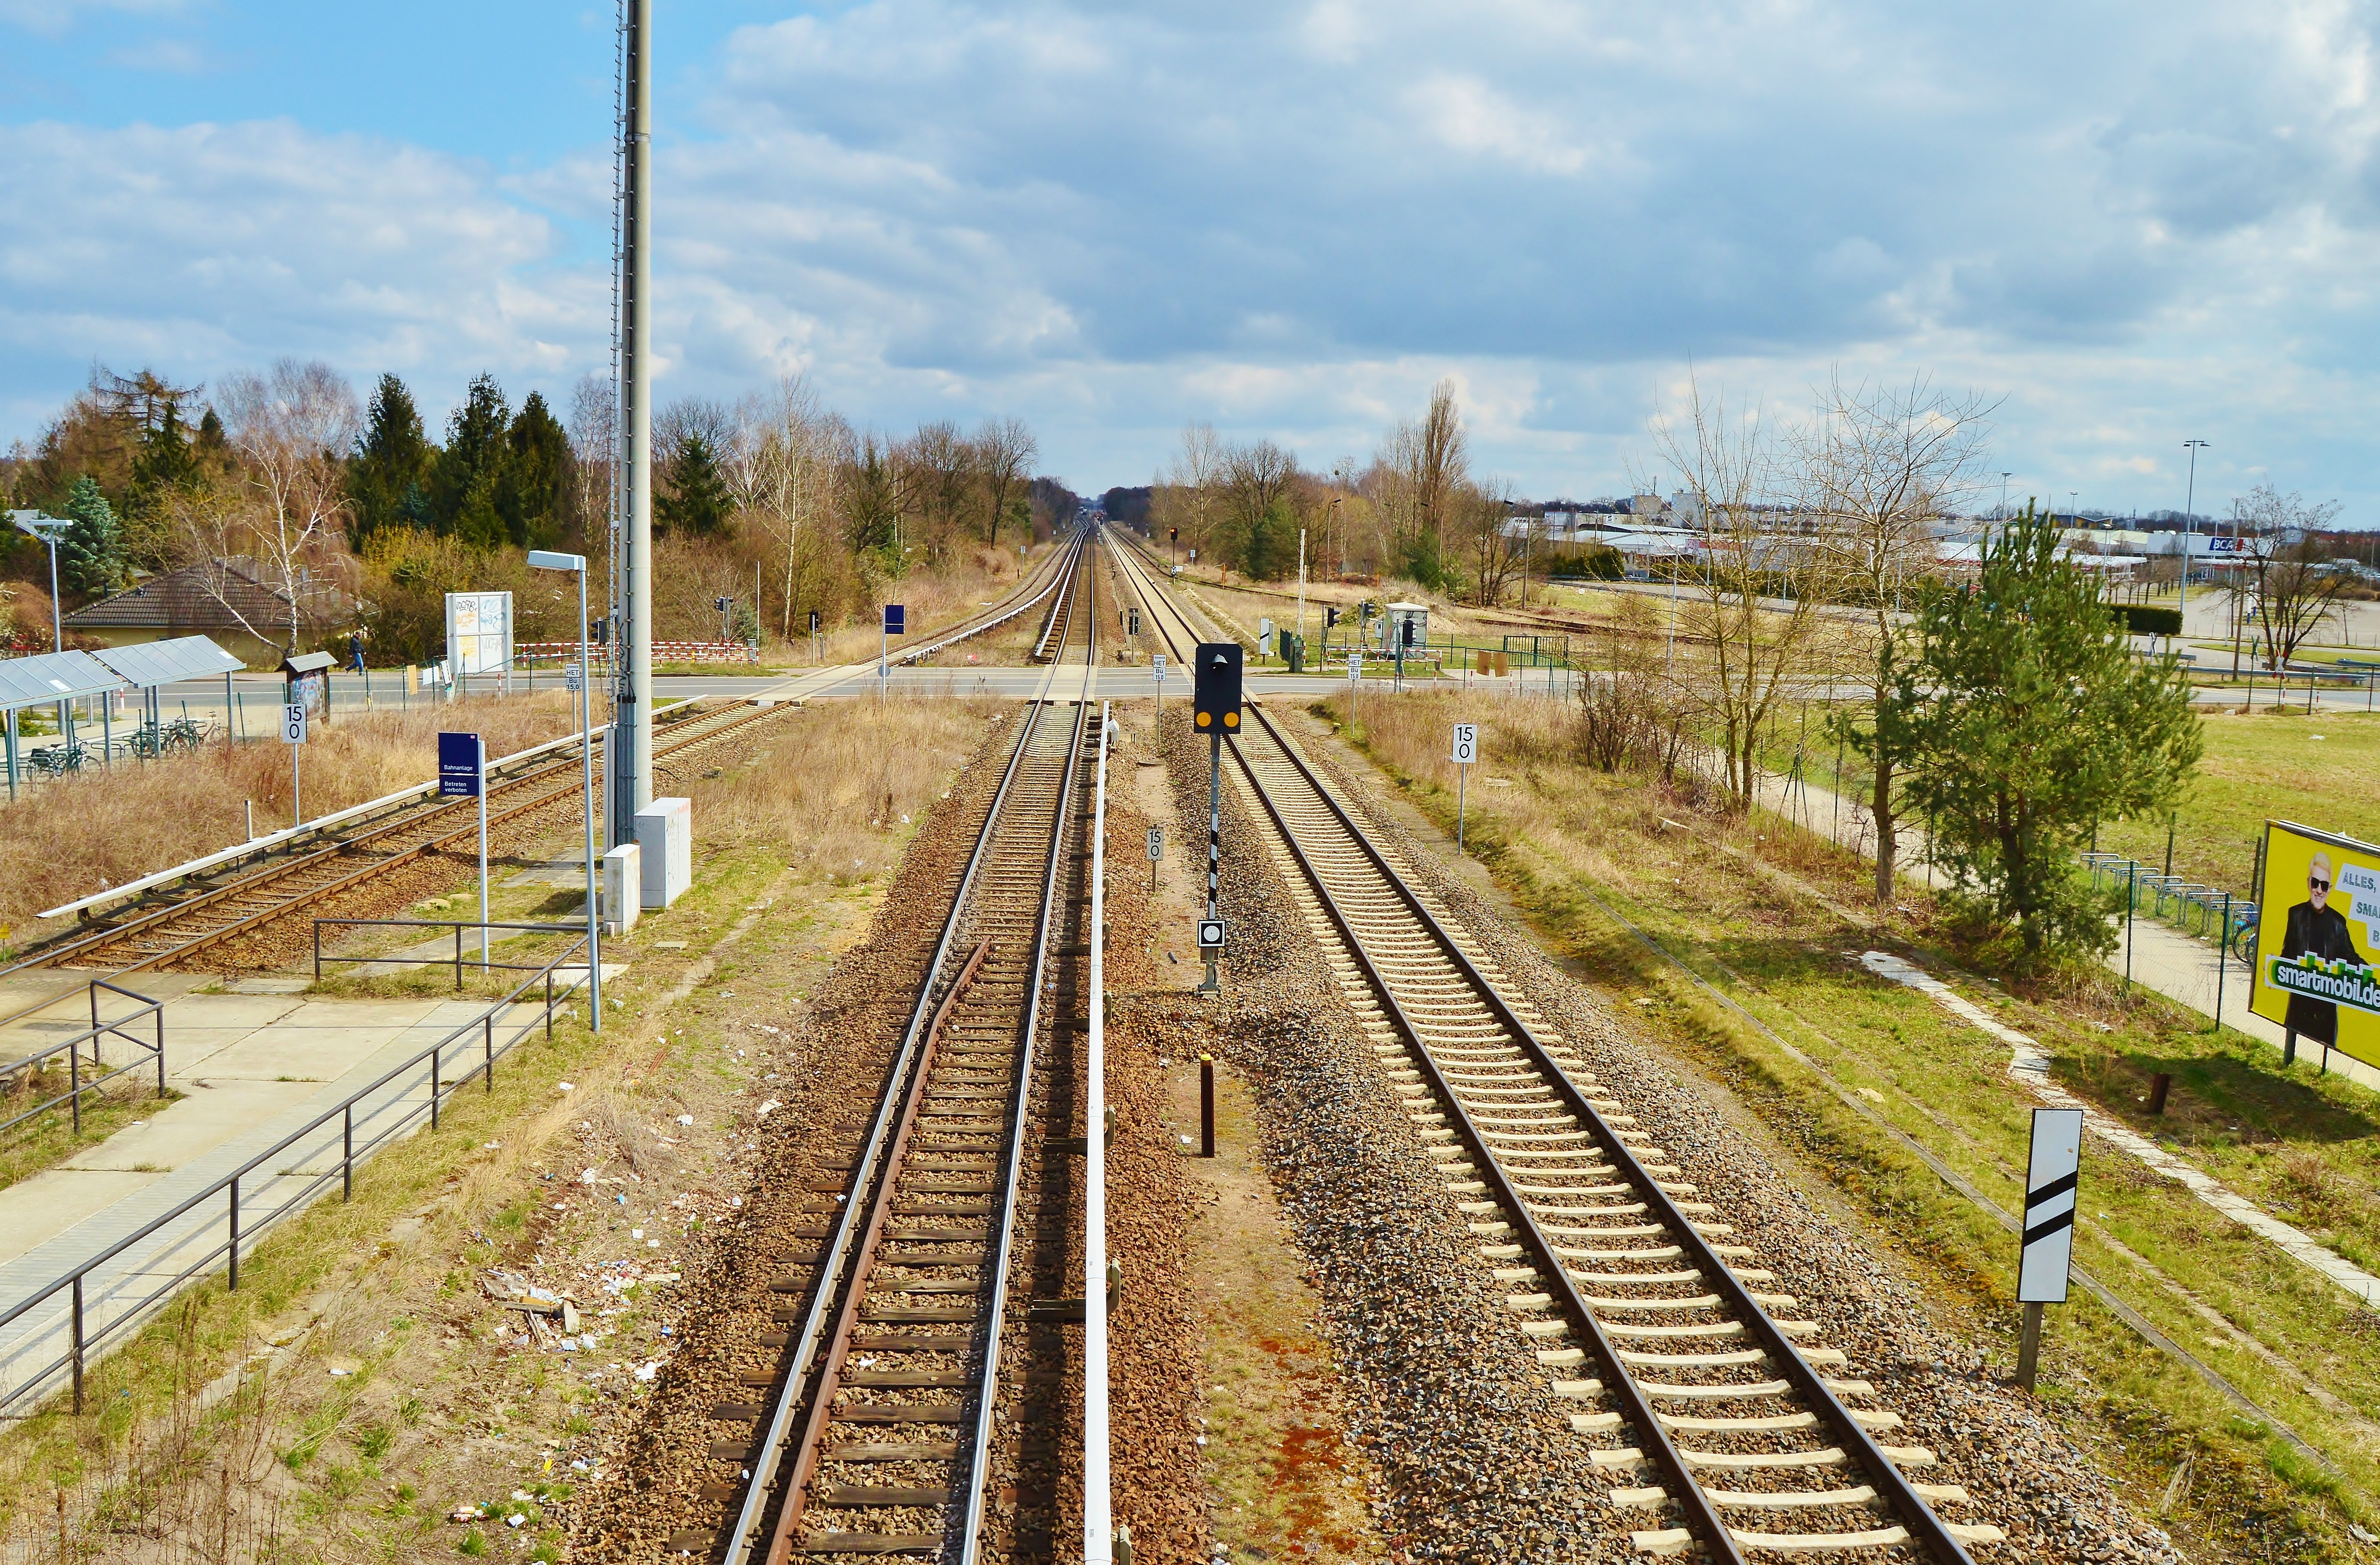
track, railway, train, travel, transport, vehicle, train station, lane, waterway, public transport, wanderlust, seemed, junction, rail transport, gleise, railway line, level crossing, residential area, signal conditioning, rolling stock